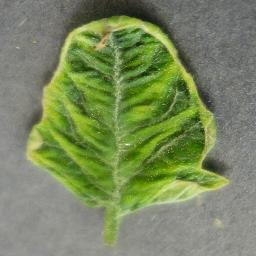
Label: Tomato___Tomato_Yellow_Leaf_Curl_Virus